Parker Bros.

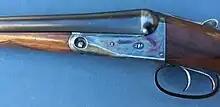
Parker shotgun, Trojan Grade

All Parker guns are break-open style actions, most of which are side-by-side double barreled designs; the remainder are single barrel guns intended for use in trap shooting.